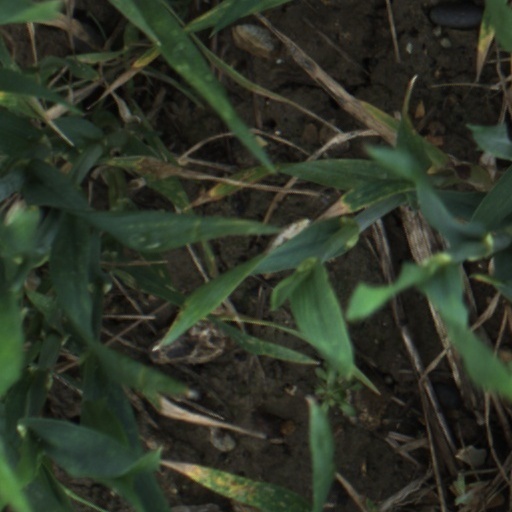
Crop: wheat